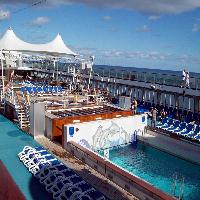
Weather: sun or clear